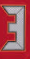
Number: 3